Clinton, Kansas

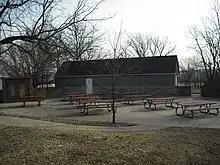
The Wakarusa River Valley Heritage Museum near Clinton.

The Lawrence & Emporia Railroad was constructed through Bloomington and Clinton in 1873, but its route was soon rendered redundant by larger competing railroads and it was abandoned by 1894. In 1876, most of Bloomington had reverted into farmland and was considered vacated.